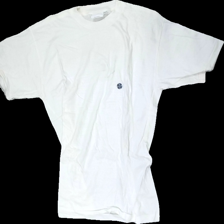
View: front
Type: T-shirt
Category: Unisex
Brand: Not in the list
Brand text on label: Yankey
Colors: White
Material: 100% cotton
Cut: Regular, C-collar
Size: L
Season: All
Stains: Minor
Price range: <50
Recommended usage: Recycle
Comment: Yellow collar